Kelly Clarkson

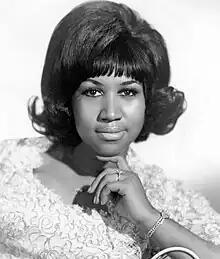
Soul singer Aretha Franklin was a major influence on Clarkson.

In January 2013, Clarkson performed "My Country, 'Tis of Thee" at the second inauguration of U.S. President Barack Obama. Her live rendition was acclaimed by critics, who contrasted it with Beyoncé's pre-recorded performance during the same event. In February 2013, she performed "Tennessee Waltz" and "(You Make Me Feel Like) A Natural Woman" at the 55th Annual Grammy Awards as a tribute to Patti Page and Carole King. She also released a non-album single, "Tie It Up", exclusively to country music stations in June 2013. Clarkson and Maroon 5 performed at 24 concerts as part of the 12th Annual Honda Civic Tour, starting on August 1, 2013, and ending on October 6, 2013. She was featured on the re-recorded version of "Foolish Games" for Jewel's first compilation, "Greatest Hits" (2013). Clarkson also collaborated with singer Robbie Williams on the song "Little Green Apples" for his 2013 album "Swings Both Ways".